Breccaschlund

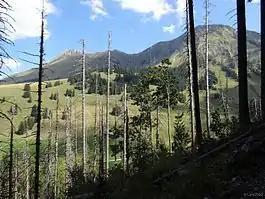
Primeval forest in Breccaschlund

The Breccaschlund is a karstic plain with primeval forest, located above the lake Schwarzsee, in the Swiss Canton of Fribourg.